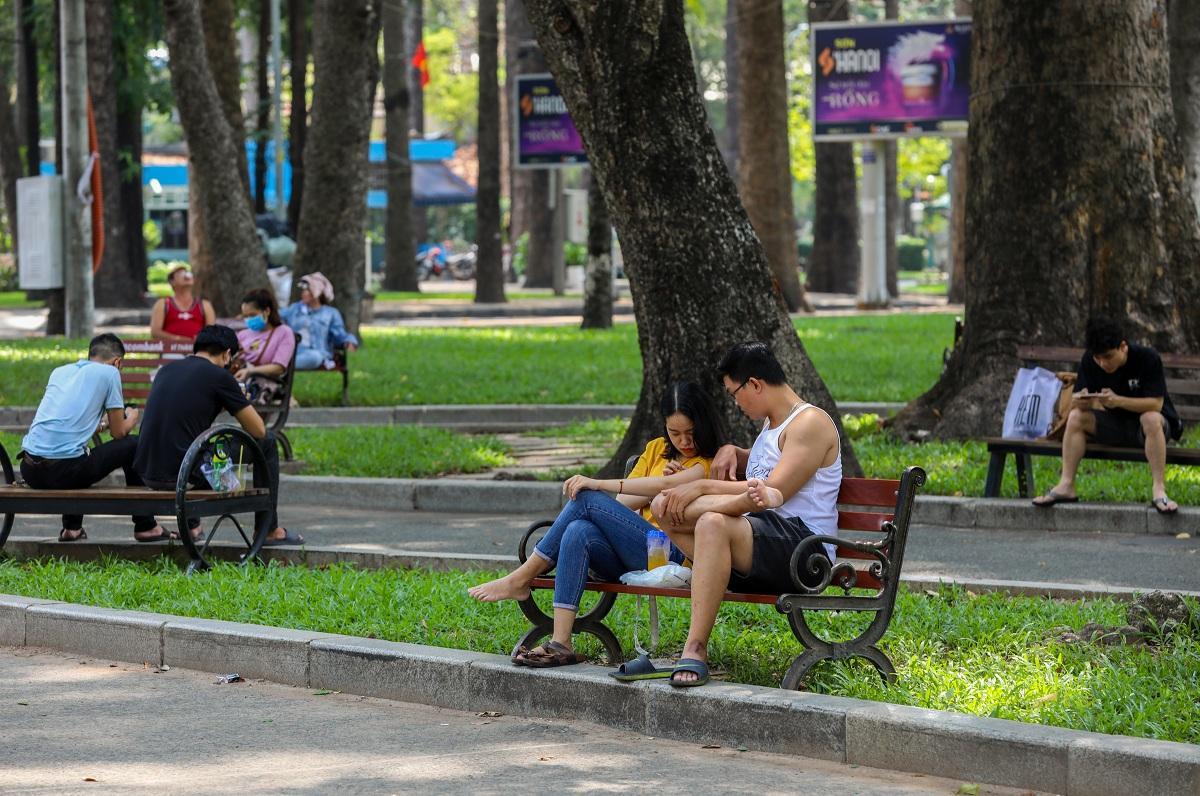
người đàn ông mặc áo trắng và người phụ nữ mặc áo vàng đang ngồi vắt chéo chân